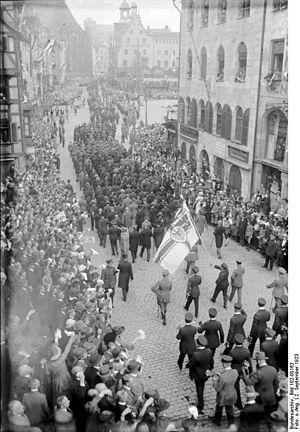
Le terme allemand Deutscher Tag ou der Deutsche Tag désigne, au sens strict, des rassemblements annuels majeurs qui se sont tenus de 1920 à 1922 en Allemagne sous la République de Weimar, principalement organisés par le Deutschvölkischer Schutz- und Trutzbund, une organisation politique allemande antisémite et völkisch. Dans un sens plus large, il désigne aussi d'autres événements de diverses associations völkisch, nationalistes ou paramilitaires dans les années 1920, qui se situent dans la continuité du Schutz-und-Trutzbund. Le terme désigne également, à l'époque actuelle, des événements organisés par des Allemands vivant à l'étranger.